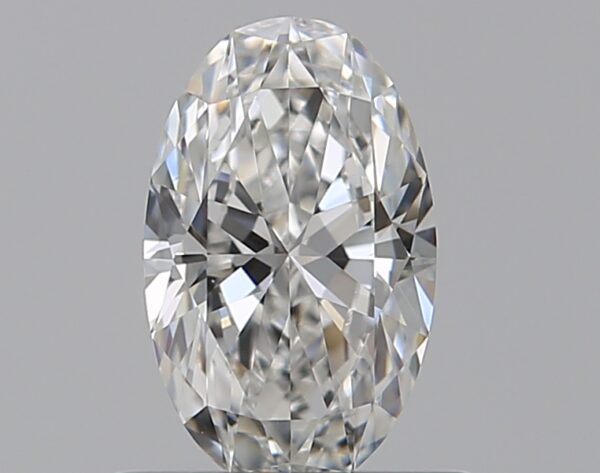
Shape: oval
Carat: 0.5
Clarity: VS1
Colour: F
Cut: EX
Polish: EX
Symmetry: VG
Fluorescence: F
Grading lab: GIA
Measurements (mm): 6.92 x 4.27 x 2.56